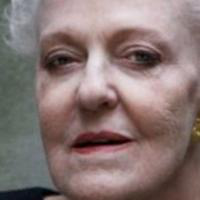
Age group: age 66-80